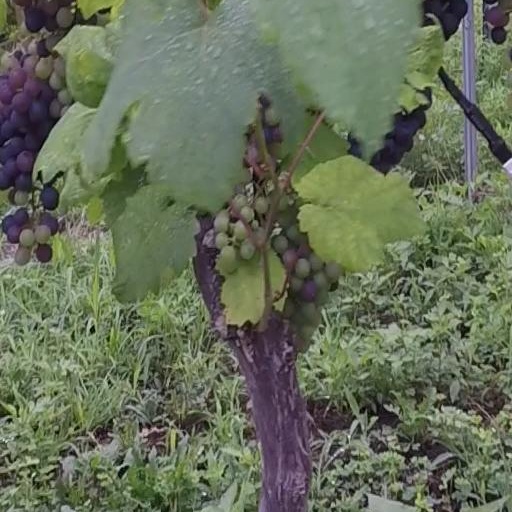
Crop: grape